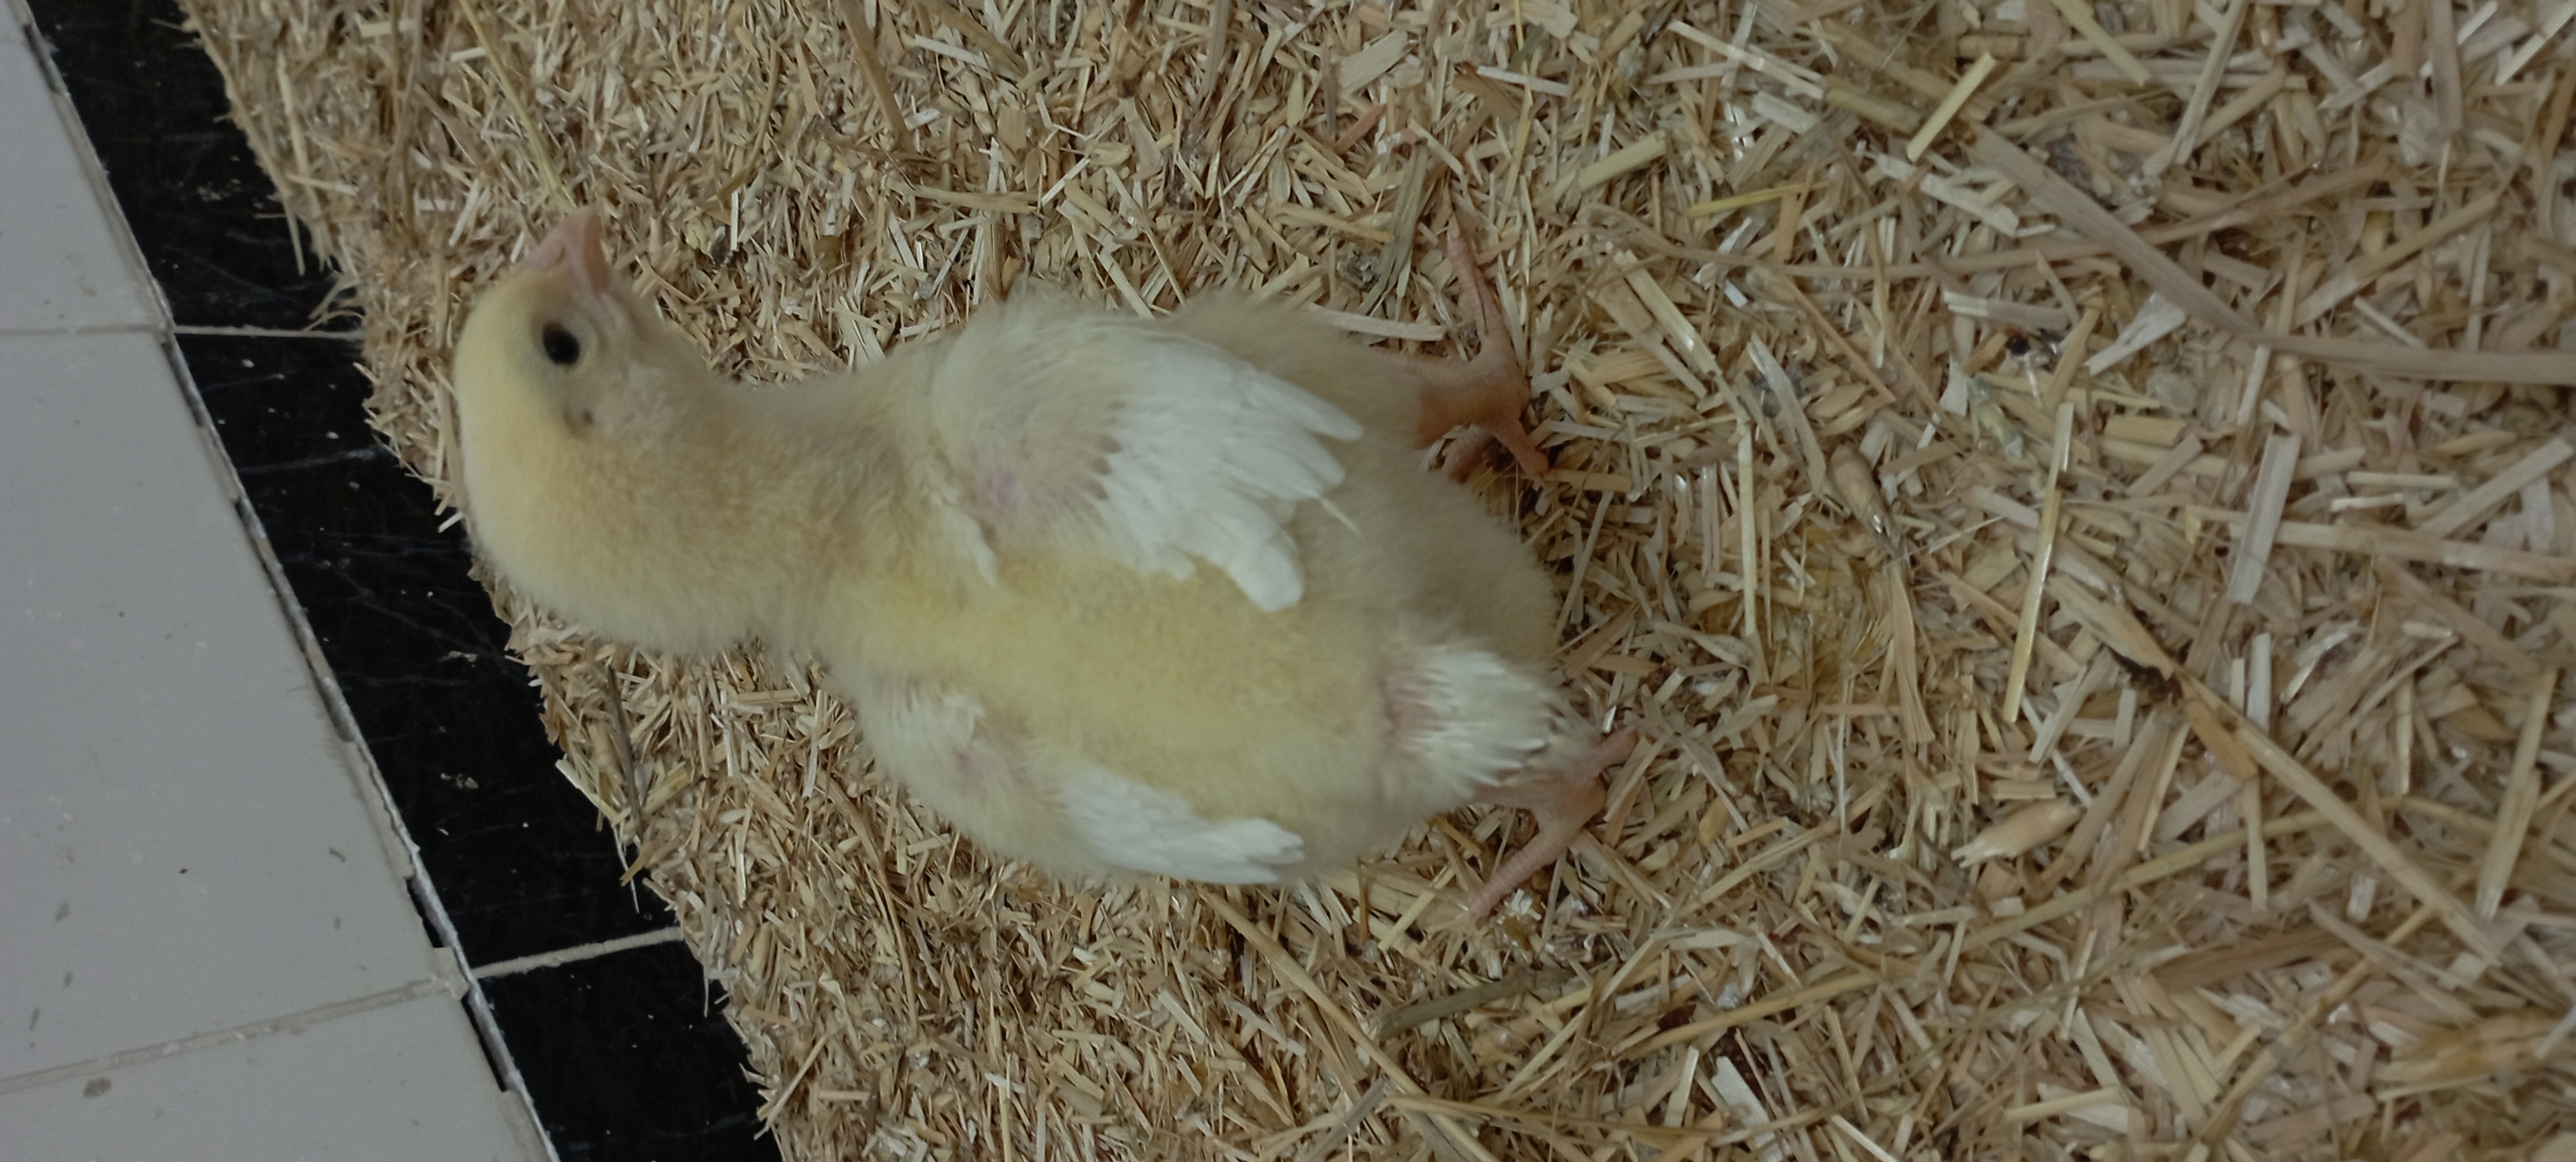
Weight: 227 g